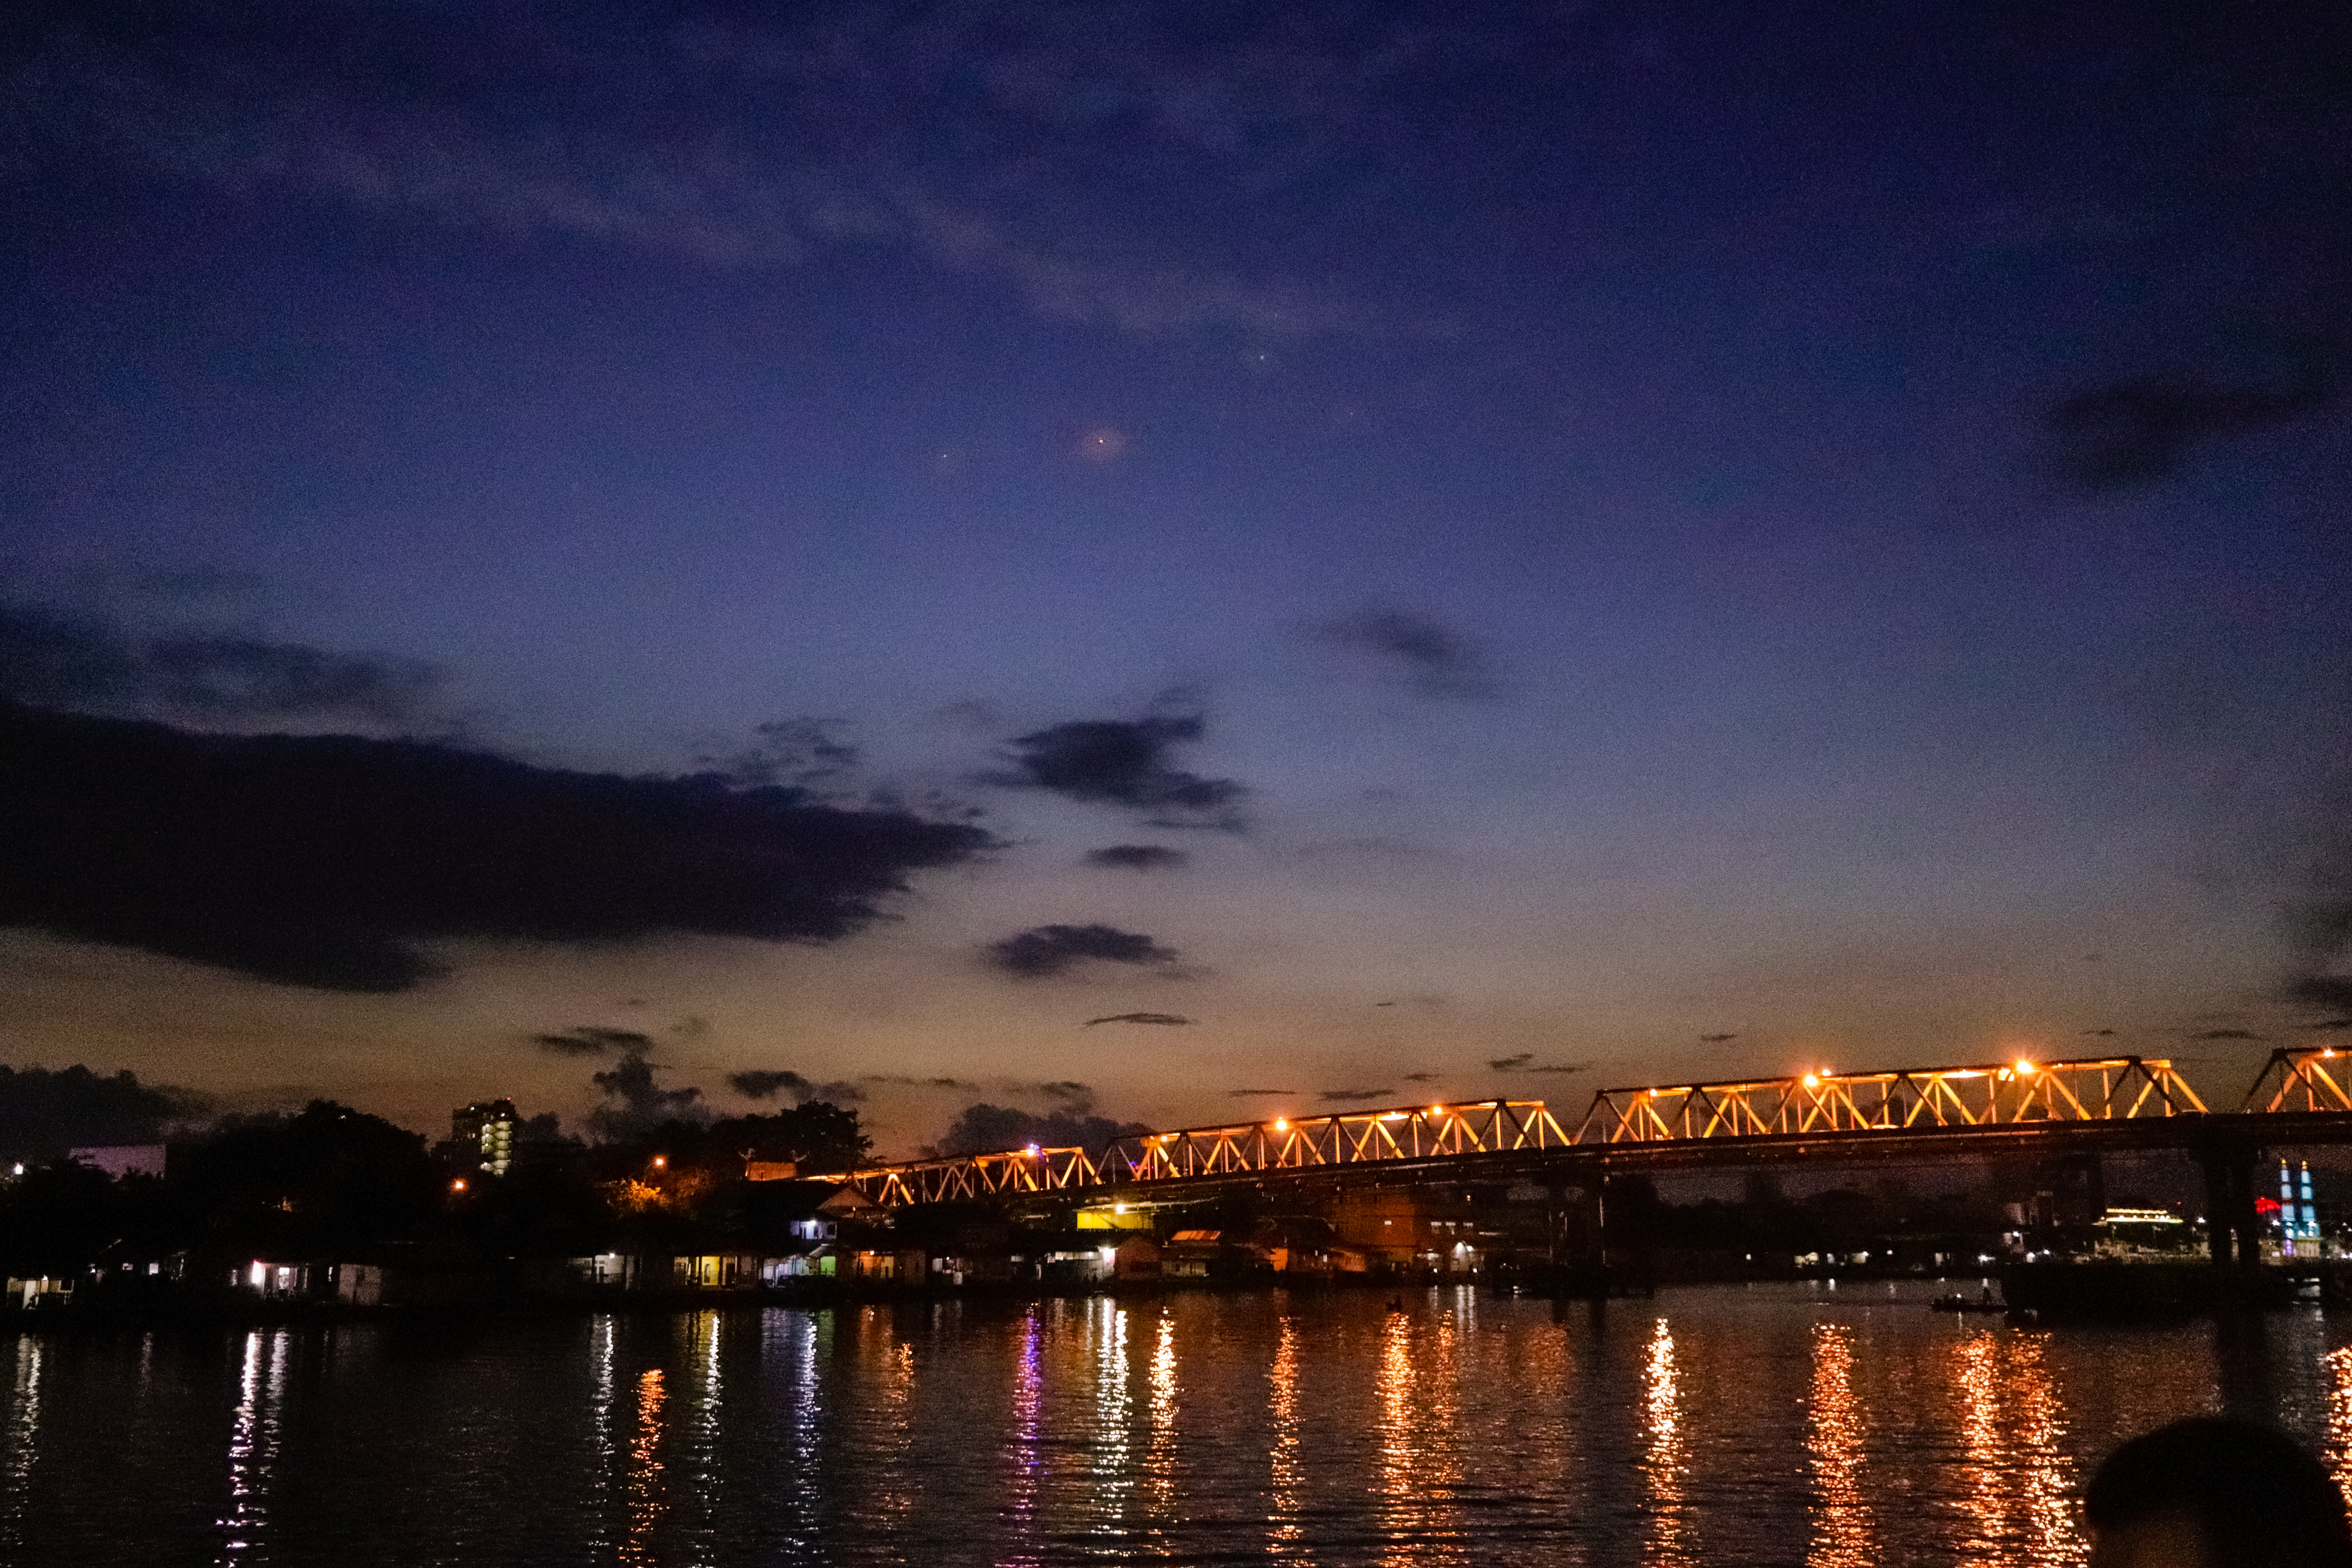
sunset, bridge, sky, night, cloud, reflection, water, dusk, horizon, evening, river, lighting, waterway, city, atmosphere, darkness, afterglow, metropolitan area, cityscape, architecture, midnight, skyline, lake, bank, dawn, downtown, metropolis, sea, meteorological phenomenon